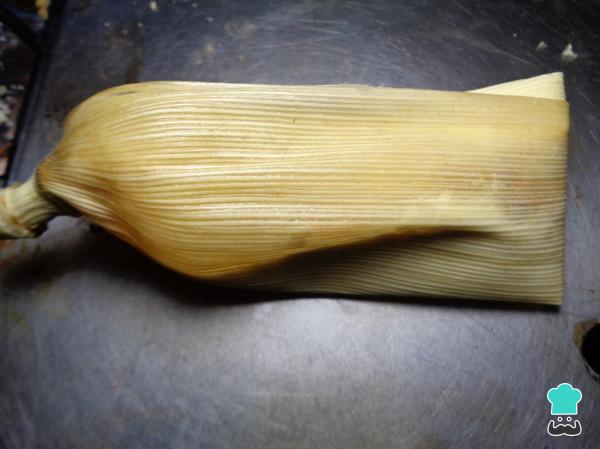
3Cerramos y doblamos la hoja de tamal para que no se vaya a derramar ni la masa ni el relleno.